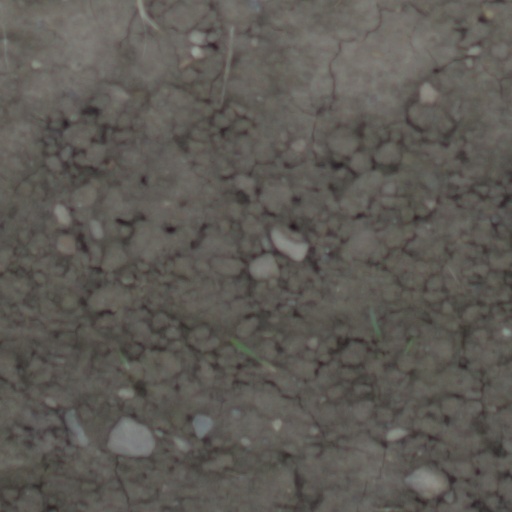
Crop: wheat